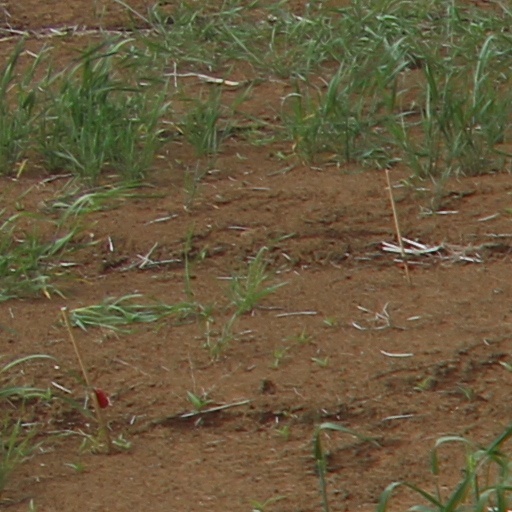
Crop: wheat